Barbon Beck

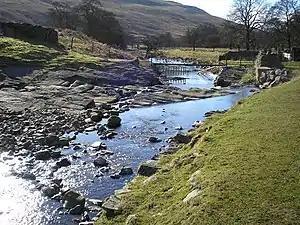
Barbon Beck near its confluence with Aygill

Barbon Beck is a small river in Barbondale, Cumbria. It is a tributary of the River Lune.